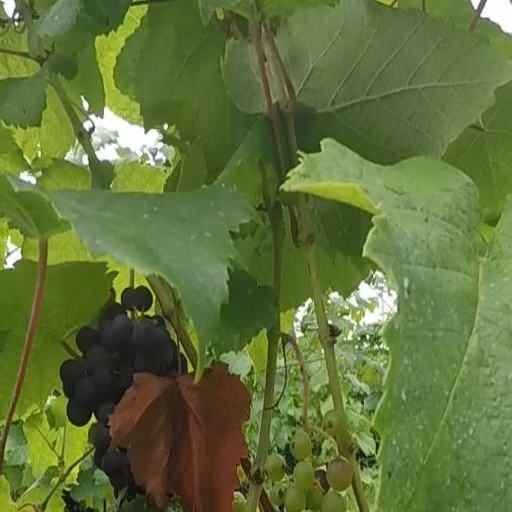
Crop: grape